Lanchester Ten

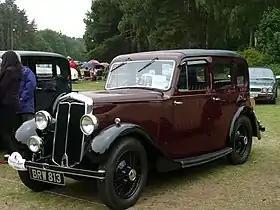
six-light saloon 1936 example

The Lanchester Ten and Lanchester Eleven were sold by The Lanchester Motor Company Limited from the Ten's announcement in September 1932 until 1951. Quite different from previous Lanchesters, the Ten was the second (it followed the Lanchester 15/18) of Lanchester's new owner's new Daimler-linked Lanchester range. The names Ten and Eleven referred to the engine's rating for the annual tax and did not relate to the engine's power output.